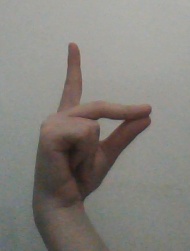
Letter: ta